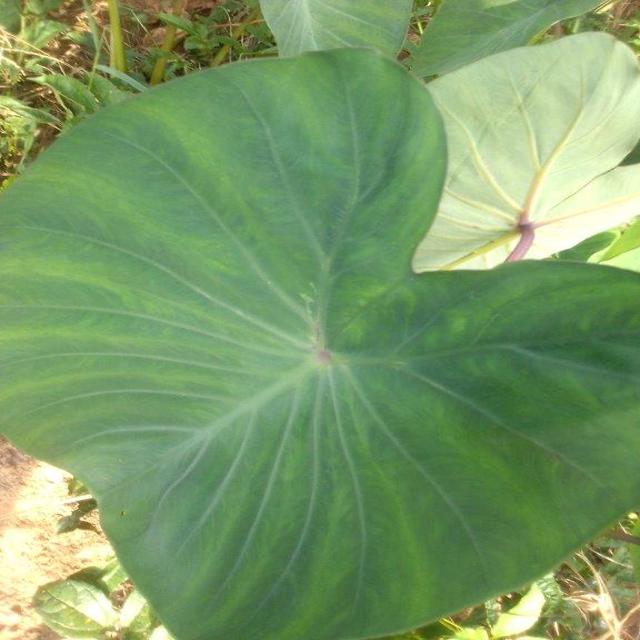
Label: Healthy